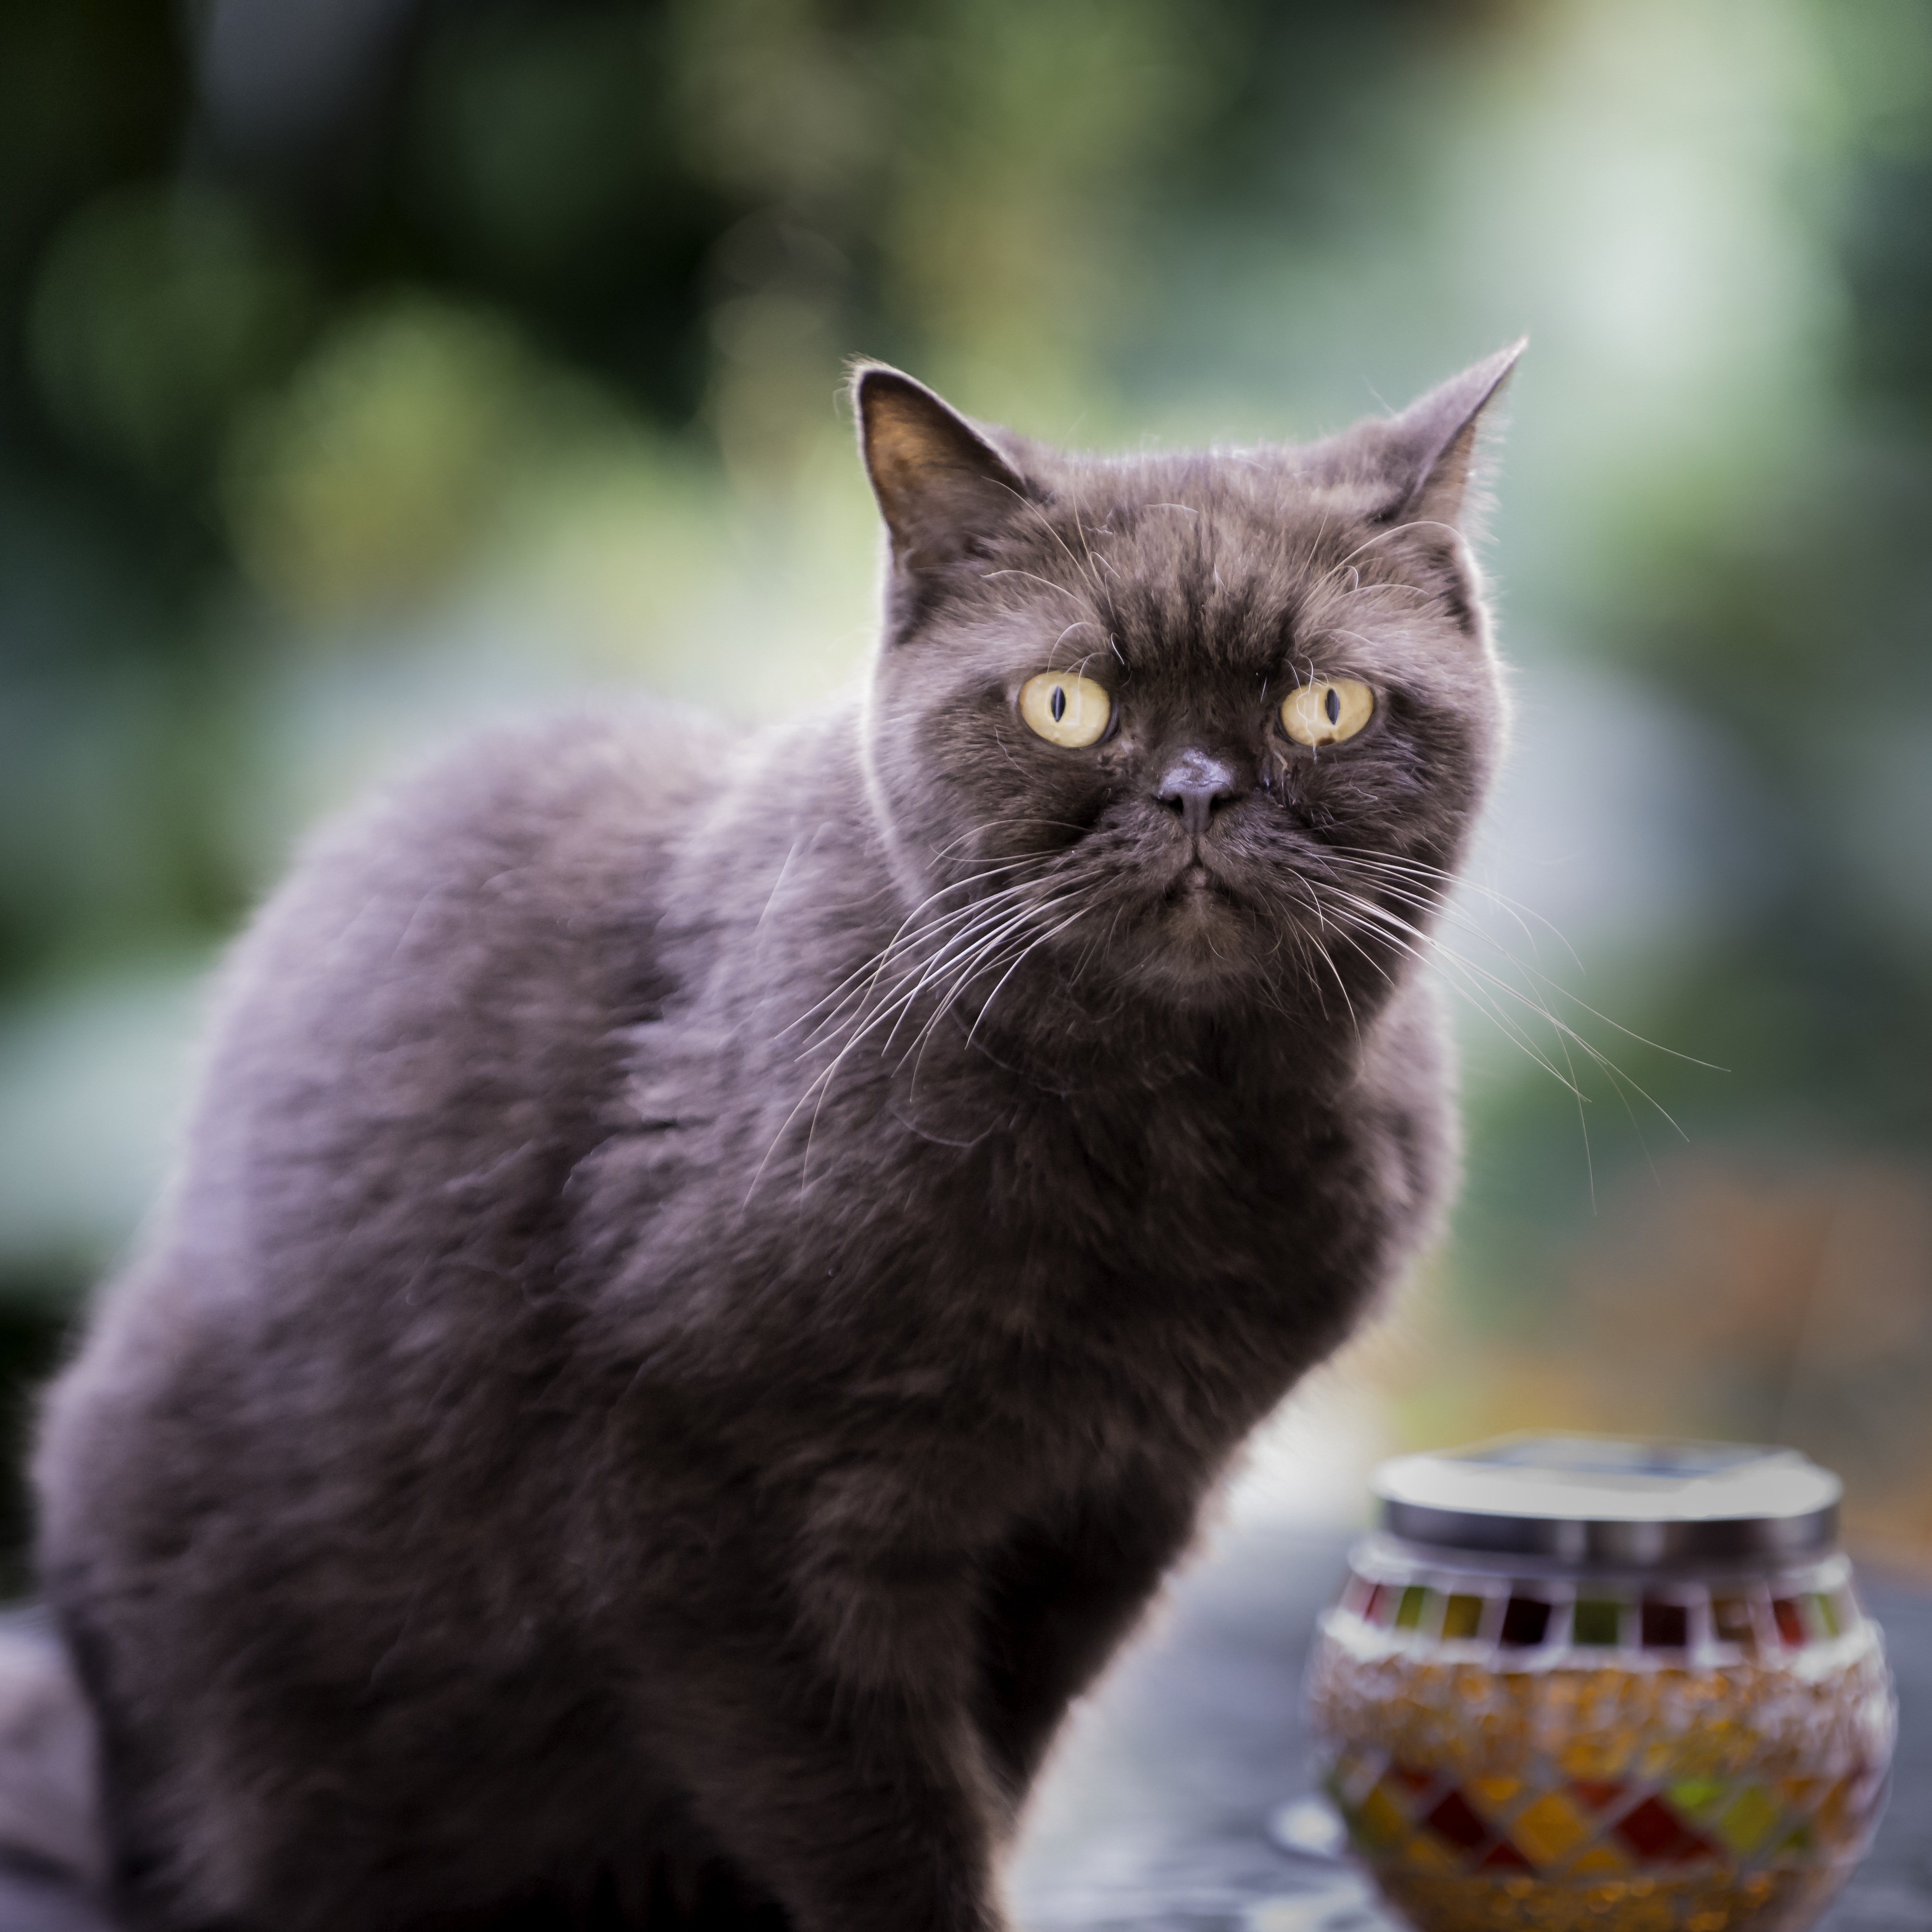
home, animal, cute, pet, fur, portrait, cat, indoor, feline, mammal, gray, black cat, fauna, face, eyes, whiskers, kitty, vertebrate, funny, expression, british, domestic, adorable, shorthair, breed, british shorthair, purr, pedigreed, european shorthair, chartreux, small to medium sized cats, cat like mammal, carnivoran, nebelung, domestic short haired cat, domestic long haired cat, british semi longhair